Maurice Bardèche

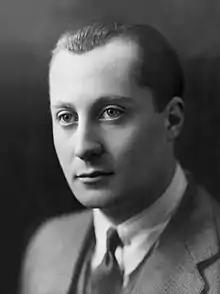
Bardèche cited José Antonio Primo de Rivera, the founder of the Falange, as his main influence.

Maurice Bardèche died on 30 July 1998 in Canet-Plage. Jean-Marie Le Pen, then the leader of the National Front party, described him as "a prophet of a European renaissance for which he had long hoped". His wife Suzanne, the sister of Robert Brasillach, died in 2005.